Rickard Rakell

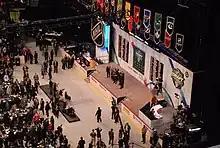
Rakell on stage during the 2011 NHL Entry Draft.

Following the draft, Rakell participated in the Ducks' training camp but was returned to the Whalers to start the 2011–12 season. This would prove to be a breakout season for Rakell, who surpassed his previous season's totals in goals, assists, and points. By 12 December 2011, Rakell co-led his team with 16 goals and ranked second with 20 assists for 36 points through 31 games. By late January, this had improved to 22 goals and 23 assists for 45 points through 39 games. As the Whalers qualified for the OHL playoffs, Rakell continued to build on his solid rookie campaign with an even better second year. He finished the regular season with 28 goals, including eight on the power play, with 34 assists over 60 games. Leading up to their playoff run, Rakell was voted Best Defensive Forward in the Western Conference Coaches Poll. Rakell and the Whalers eliminated the Guelph Storm in six games and met with the Kitchener Rangers in the Quarterfinals. He finished the postseason leading the Whalers with 10 assists while ranking third in points with 12.